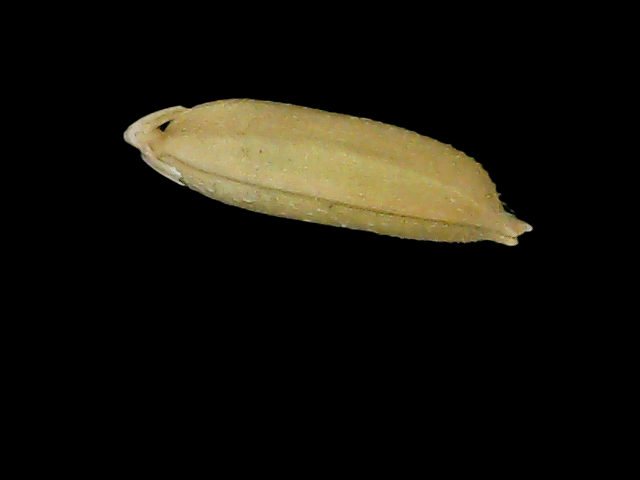
Rice variety: Bd85